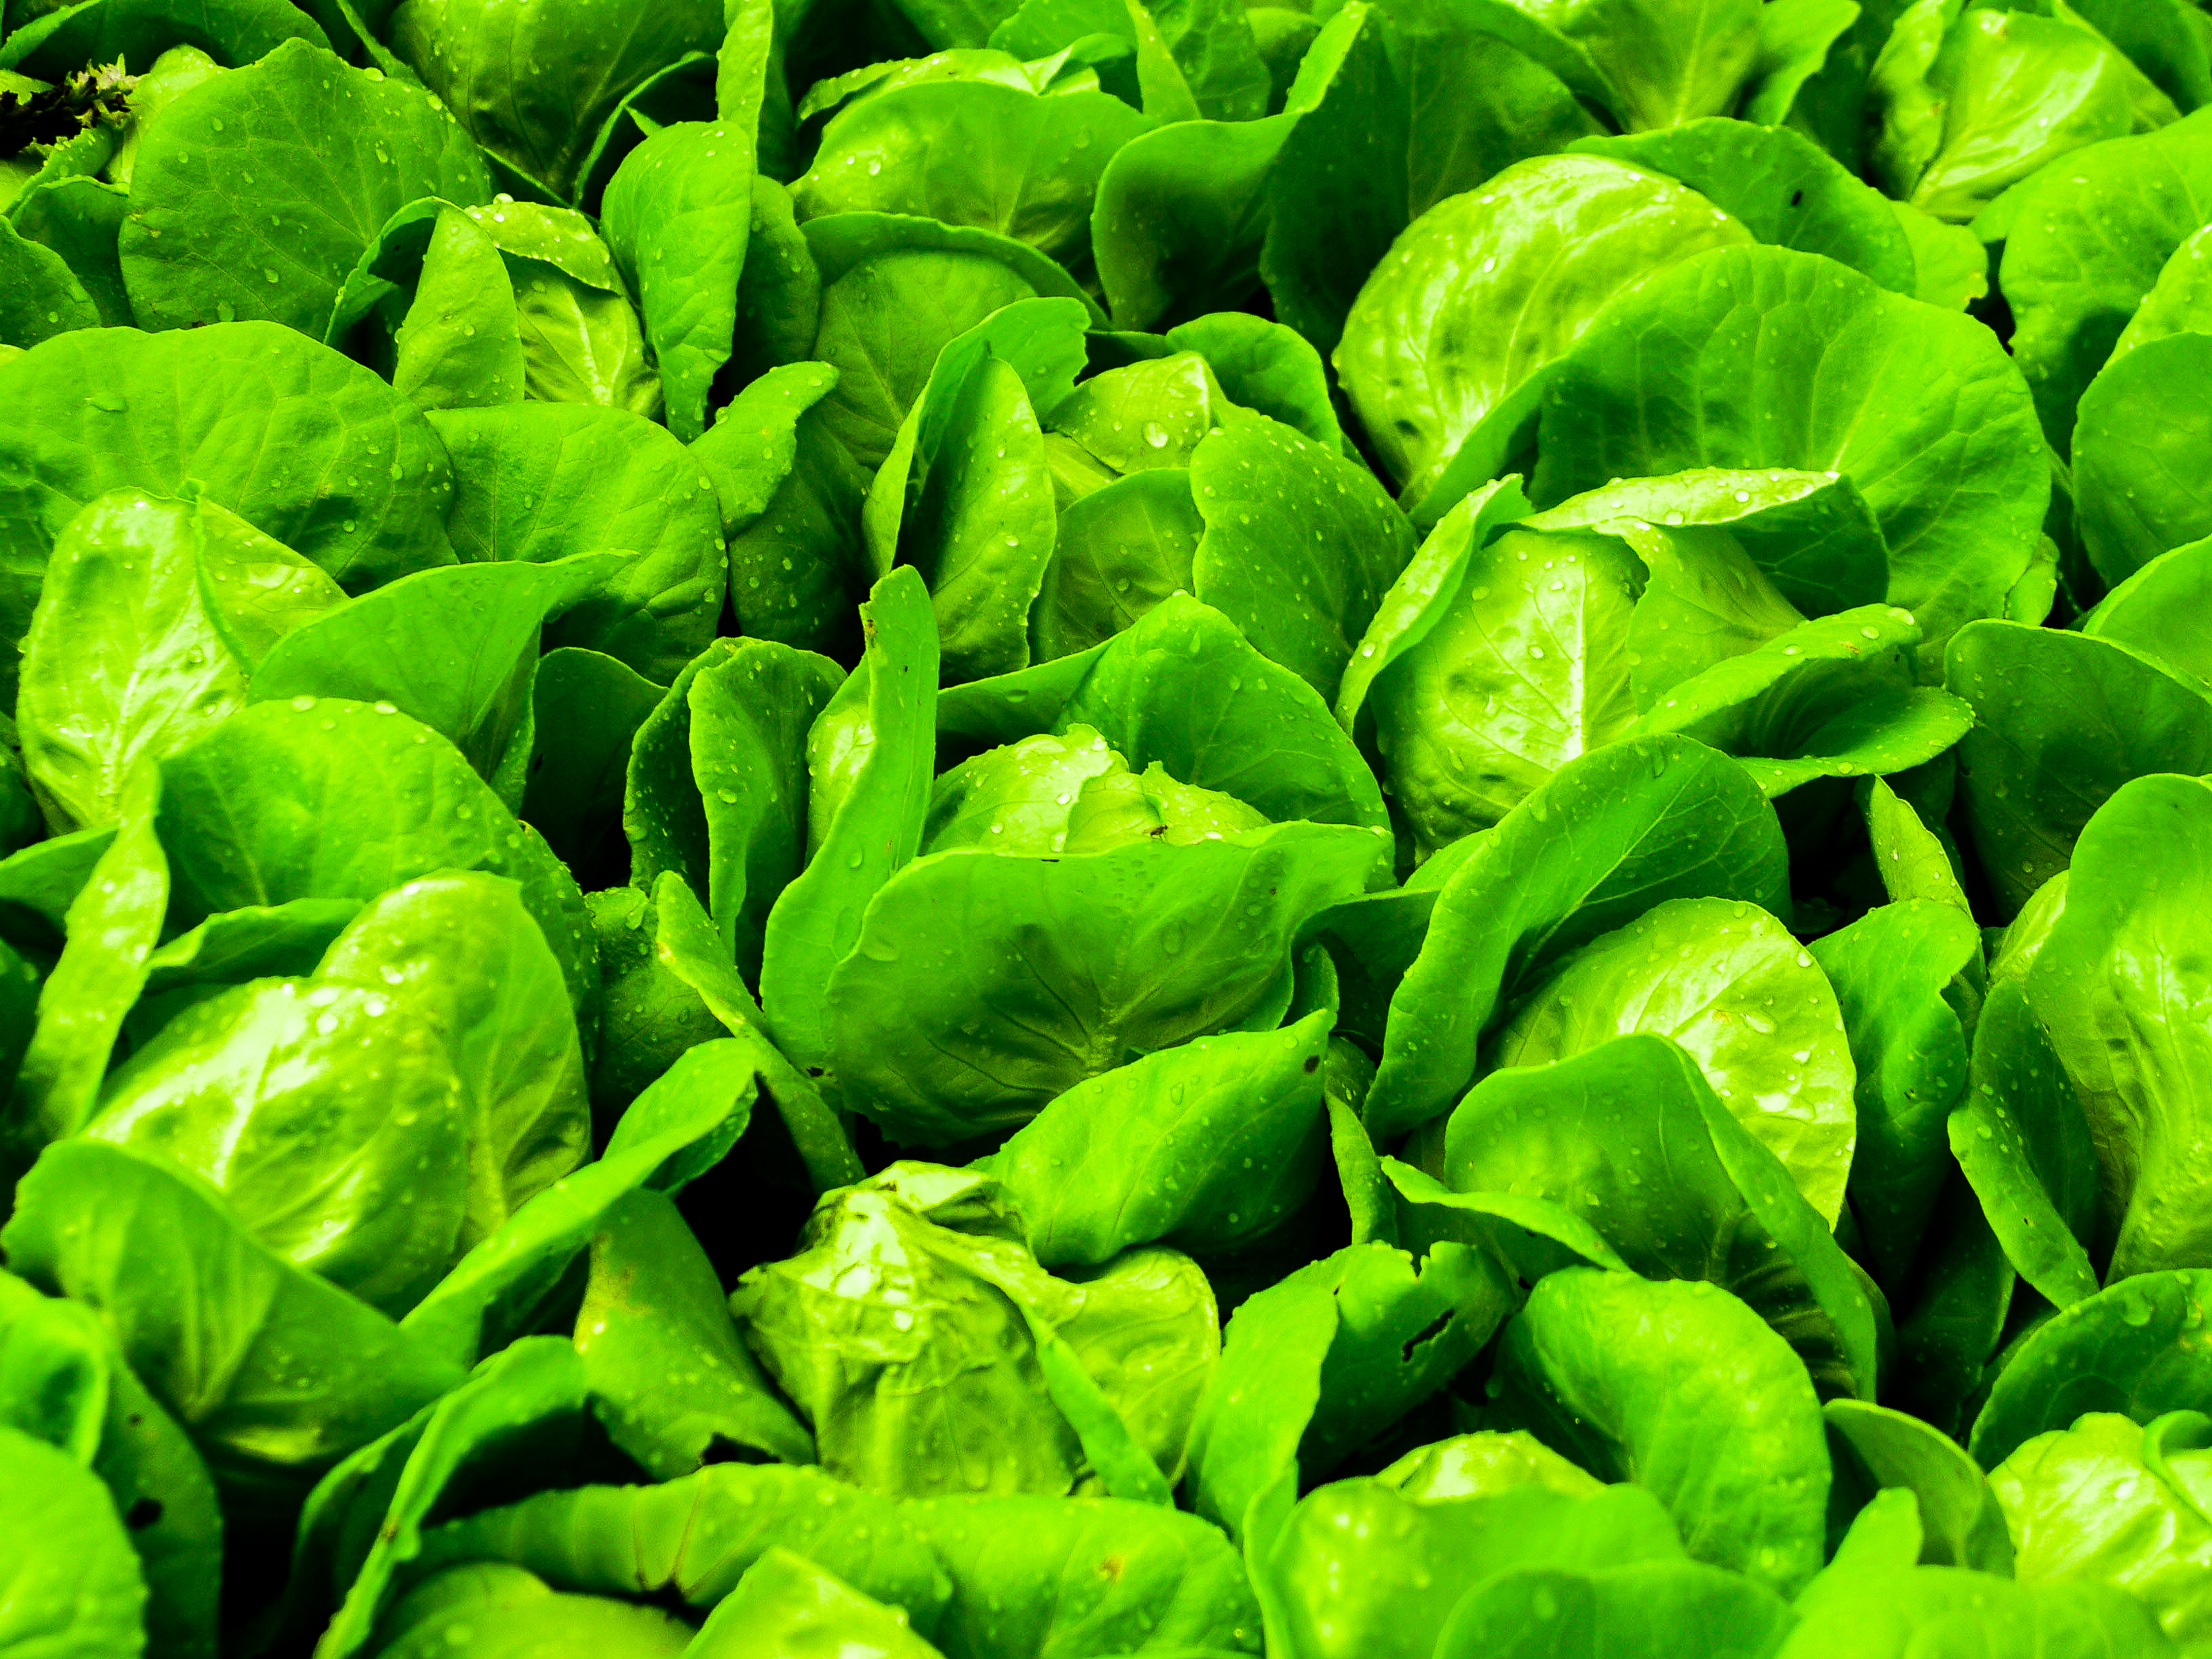
farm, green, food, hydroponic, agriculture, garden, organic, vegetable, water, fresh, plant, leaf, growth, healthy, cultivation, technology, nature, grow, greenhouse, salad, lettuce, health, environment, industry, farming, modern, plantation, field, nutrition, background, leaf vegetable, produce, romaine lettuce, local food, grass, spring greens, chard